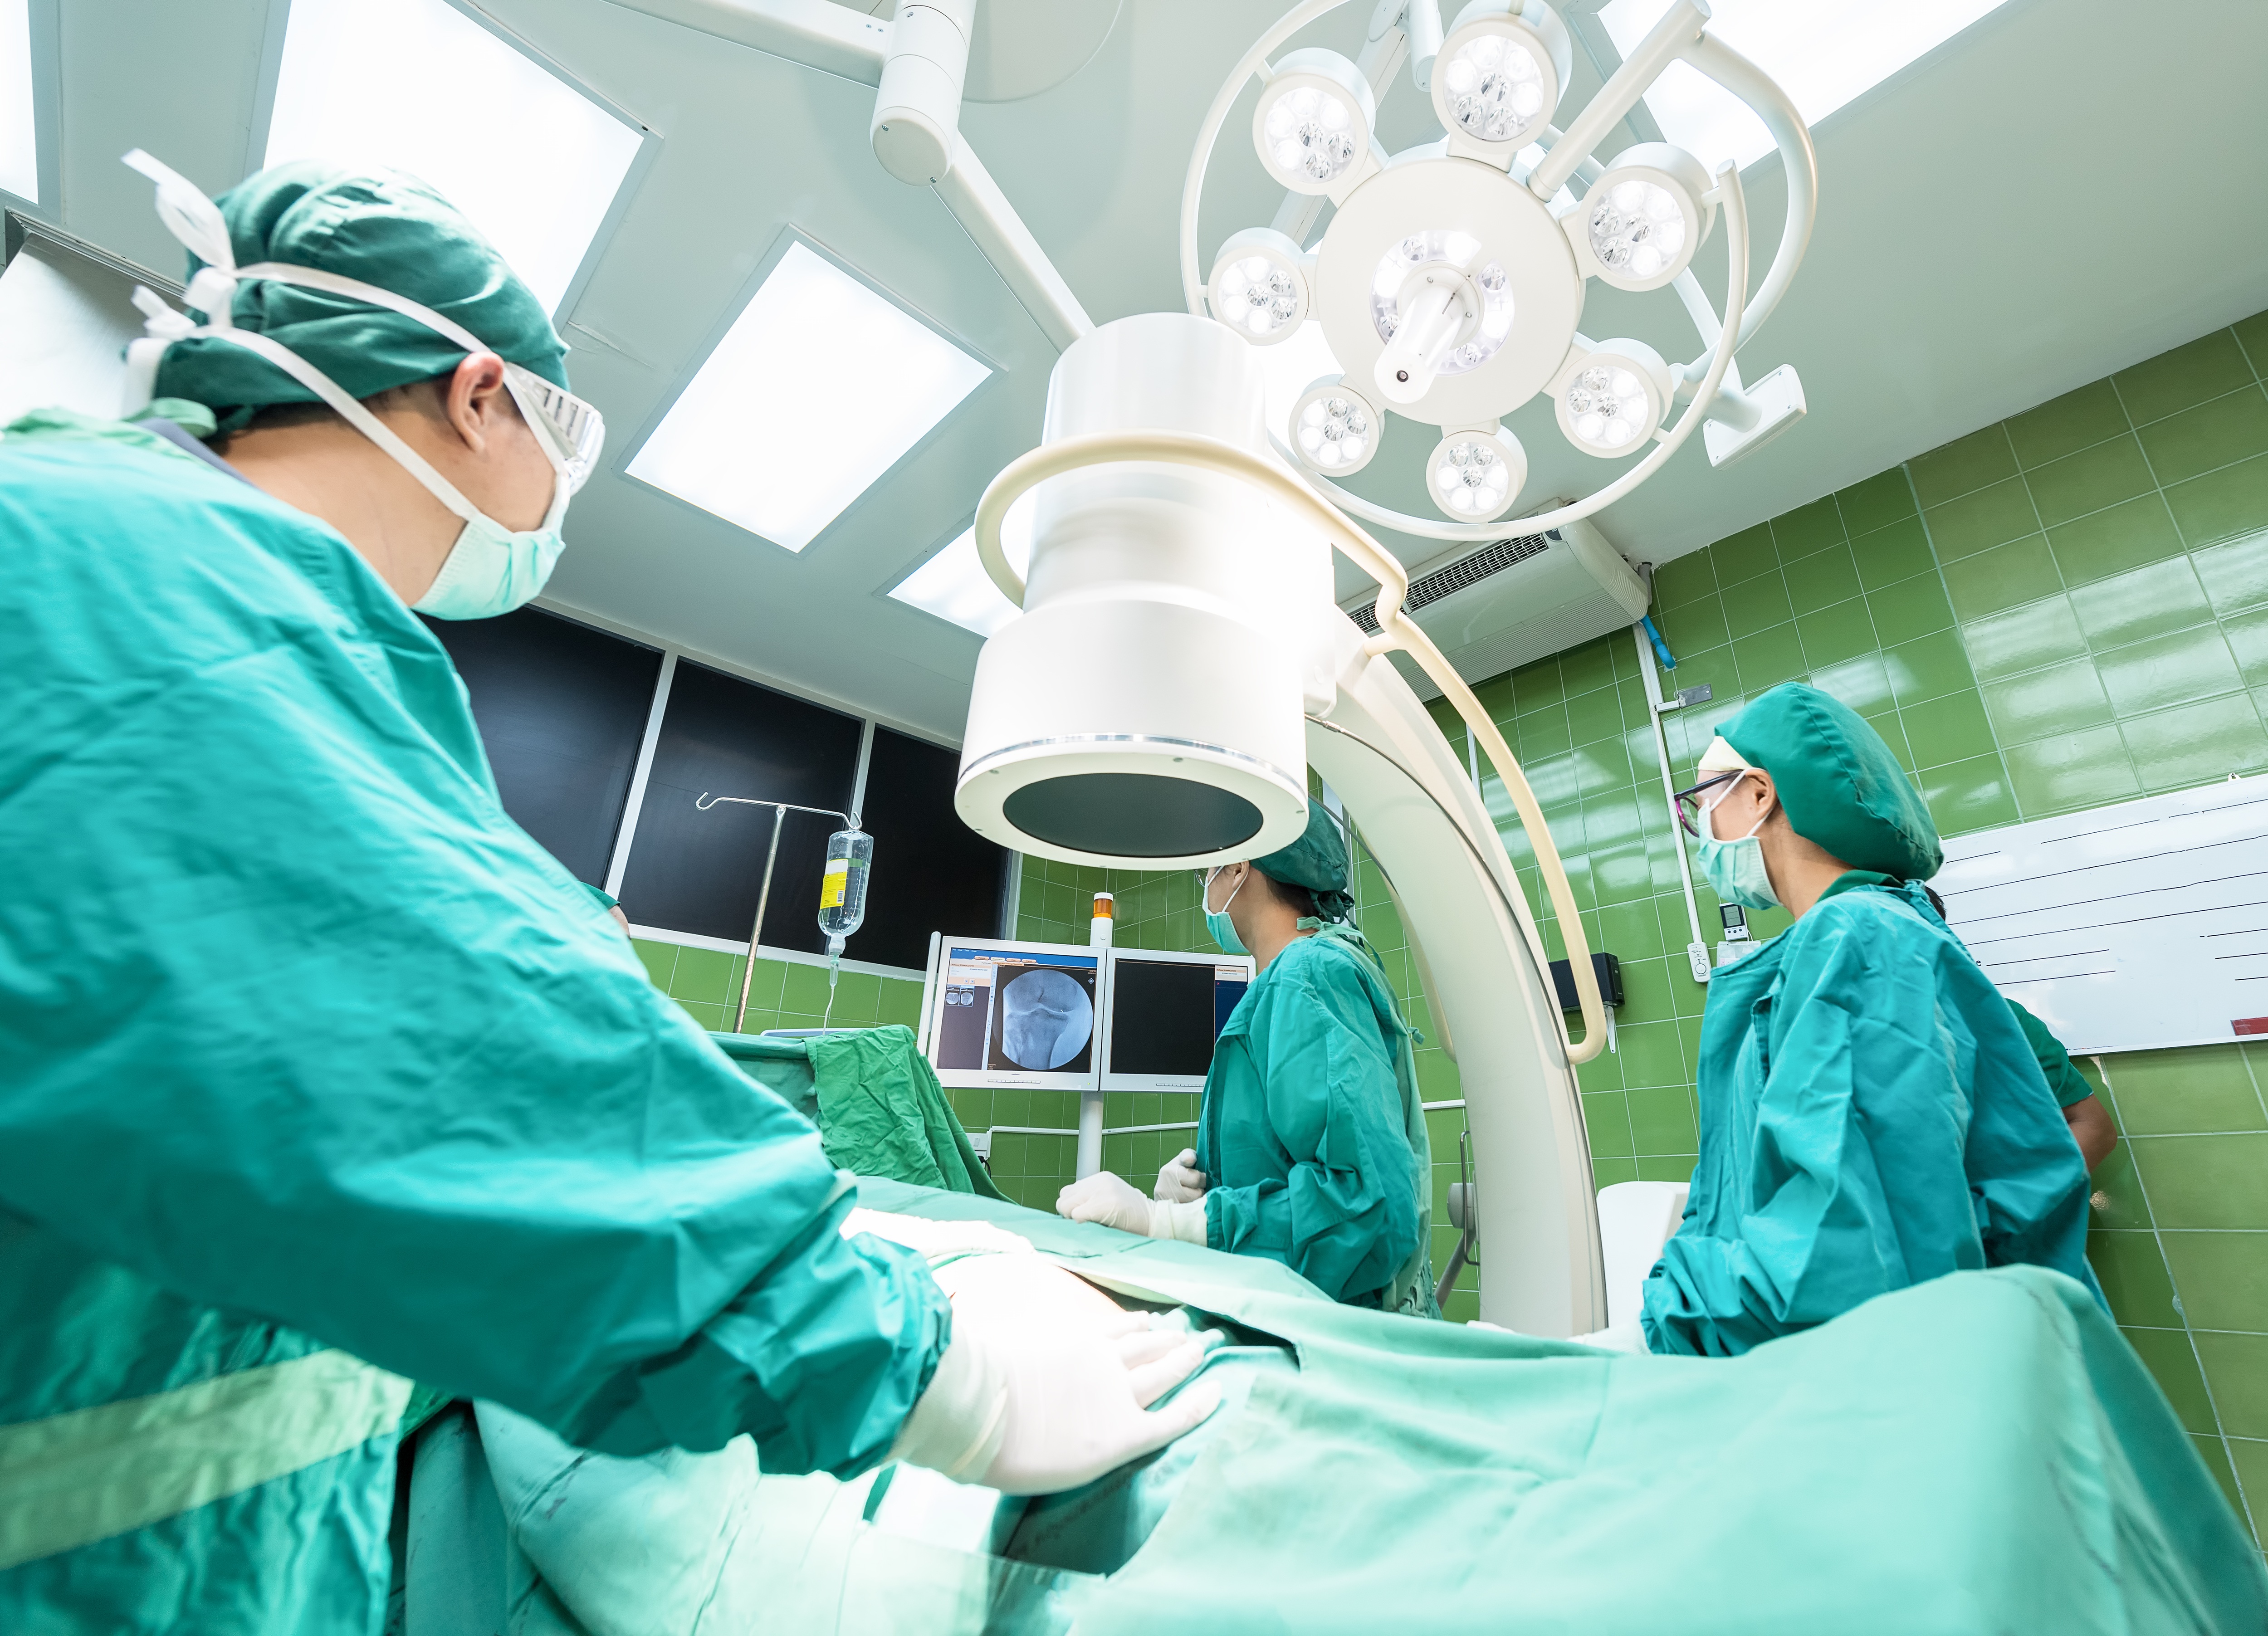
people, technology, view, biology, asia, professional, lamp, room, health, smile, thailand, face, mask, team, hospital, clinic, drug, nurse, doctor, medical, infection, progress, surgery, physician, disease, surgeon, the device, help with, remedy, the group, care for, radiology, anesthesiologist, surgical technologist, operating theater, medical imaging, medical technologist, neurosurgery, the job, to wonder, emergency case